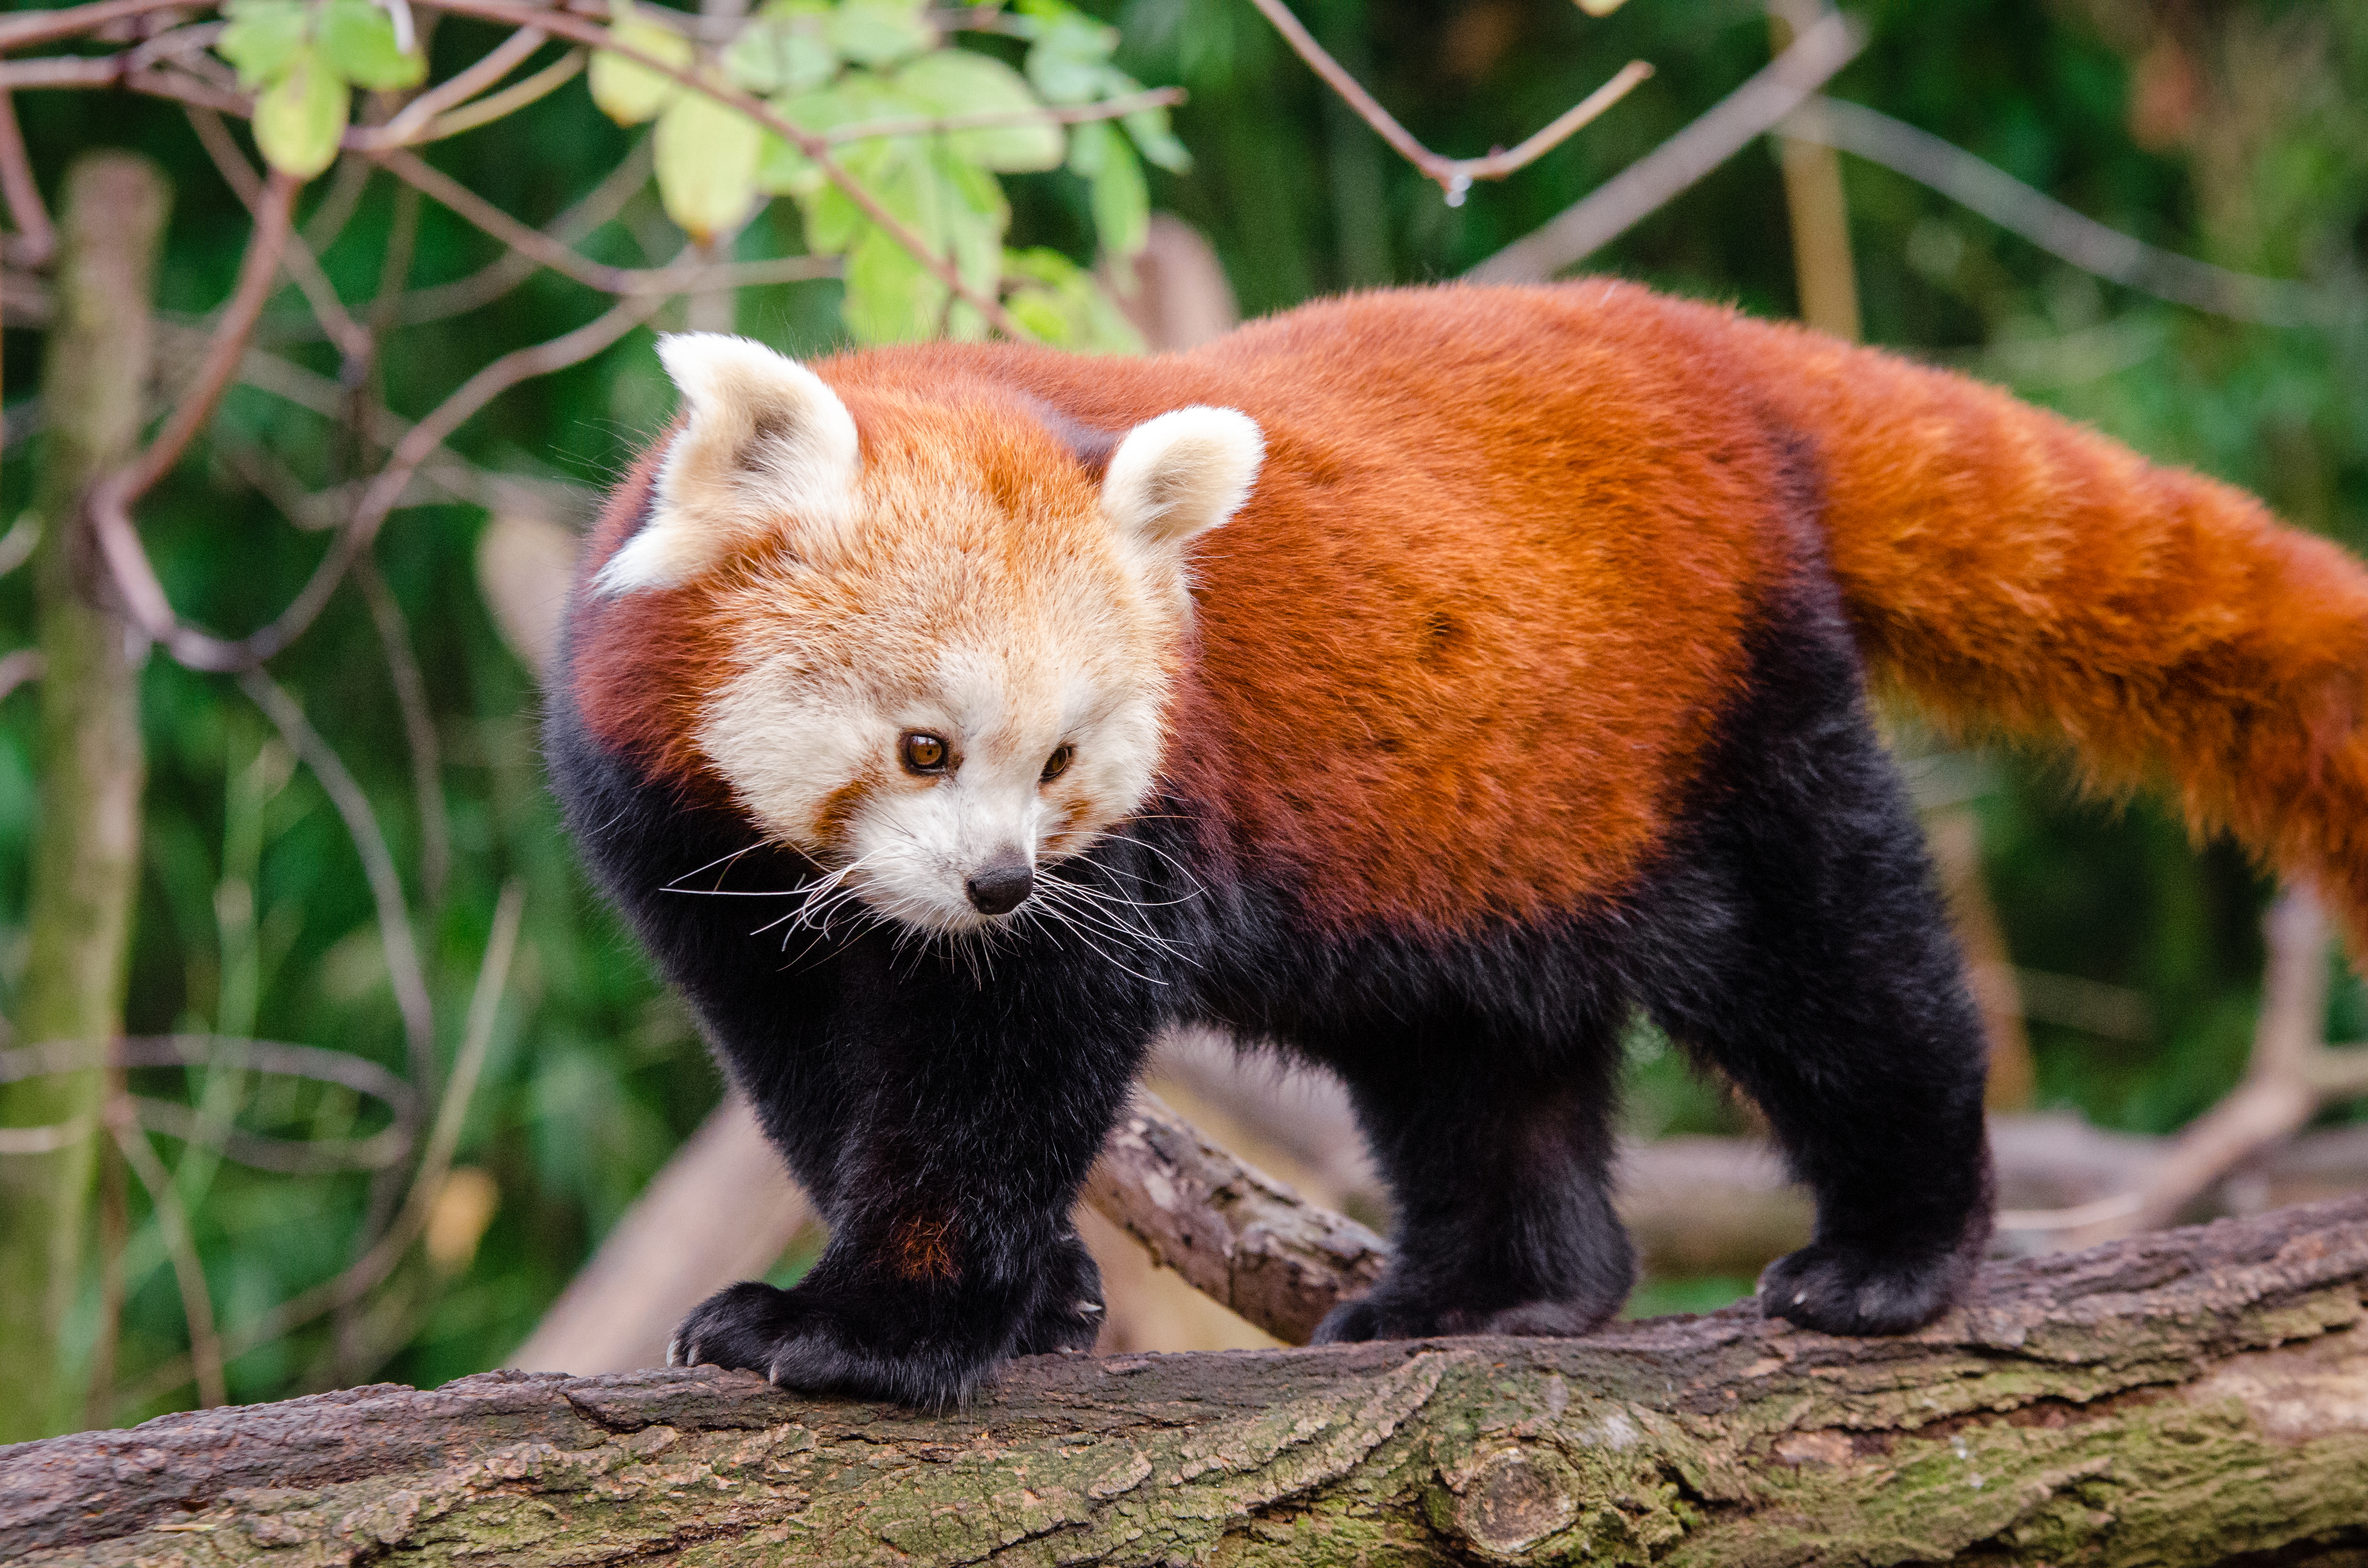
tree, nature, bokeh, blur, field, vintage, sweet, feet, animal, cute, female, wildlife, zoo, fur, orange, young, spring, green, high, red, foot, mammal, nikon, fauna, red panda, panda, 2015, face, nose, paw, tail, animals, ears, endangered, vertebrate, germany, deutschland, frhling, natur, paws, tier, depth, iso, ss, depthoffield, fell, grn, gesicht, baum, adorable, bamboo, d7000, roter, kleiner, niedlich, sues, suess, species, bedrohte, tierart, tierpark, weiblich, jungtier, jung, ohren, schwanz, nase, bedroht, ailurus, fulgens, mozilla, firefox, wochenende, weekend